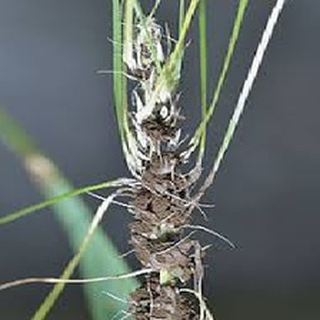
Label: wheat_smut